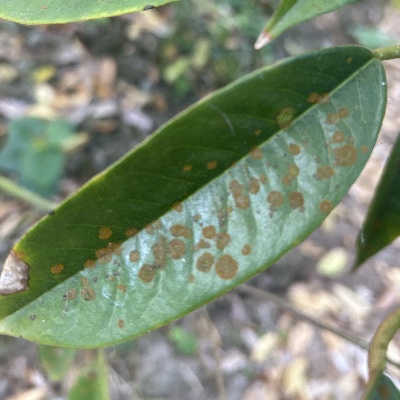
Label: Leaf_Algal